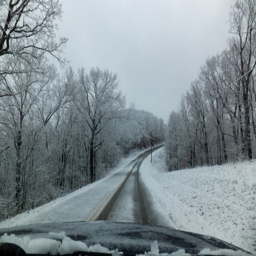
feb morning snow on the ridge